History of England

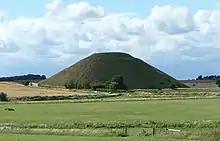
Silbury Hill, c. 2400 BC

England has been continuously inhabited since the last Ice Age ended around 9000 BC, the beginning of the Middle Stone Age, or Mesolithic era. Rising sea-levels cut off Britain from the continent for the last time around 6500 BC. The population by then, as in the rest of the world, was exclusively anatomically modern humans, and the evidence suggests that their societies were increasingly complex and they were manipulating their environment and prey in new ways, possibly selective burning of then-omnipresent woodland to create clearings for herds to gather and hunt. Hunting was mainly done with simple projectile weapons such as the javelin and possibly the sling. The bow and arrow was known in Western Europe since at least 9000 BC. The climate continued to warm and the population probably rose.